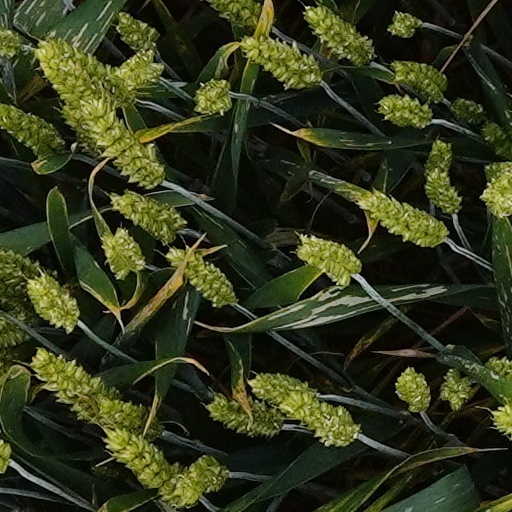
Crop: wheat